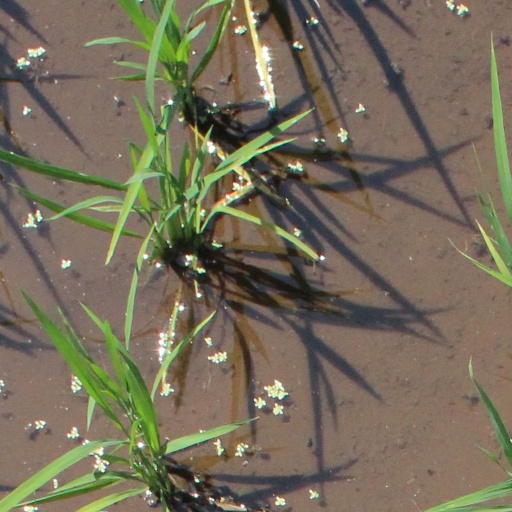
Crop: rice